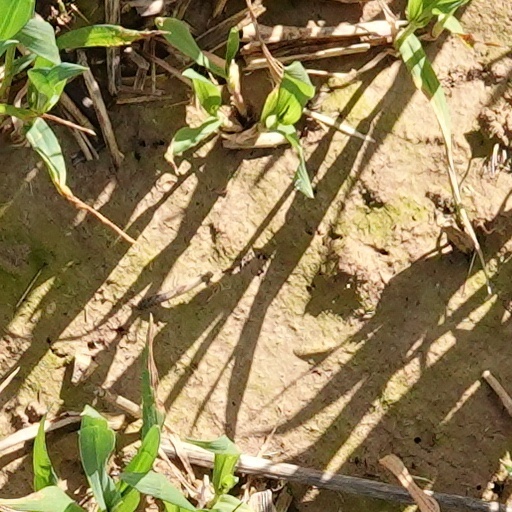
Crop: wheat